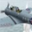
Label: airplane